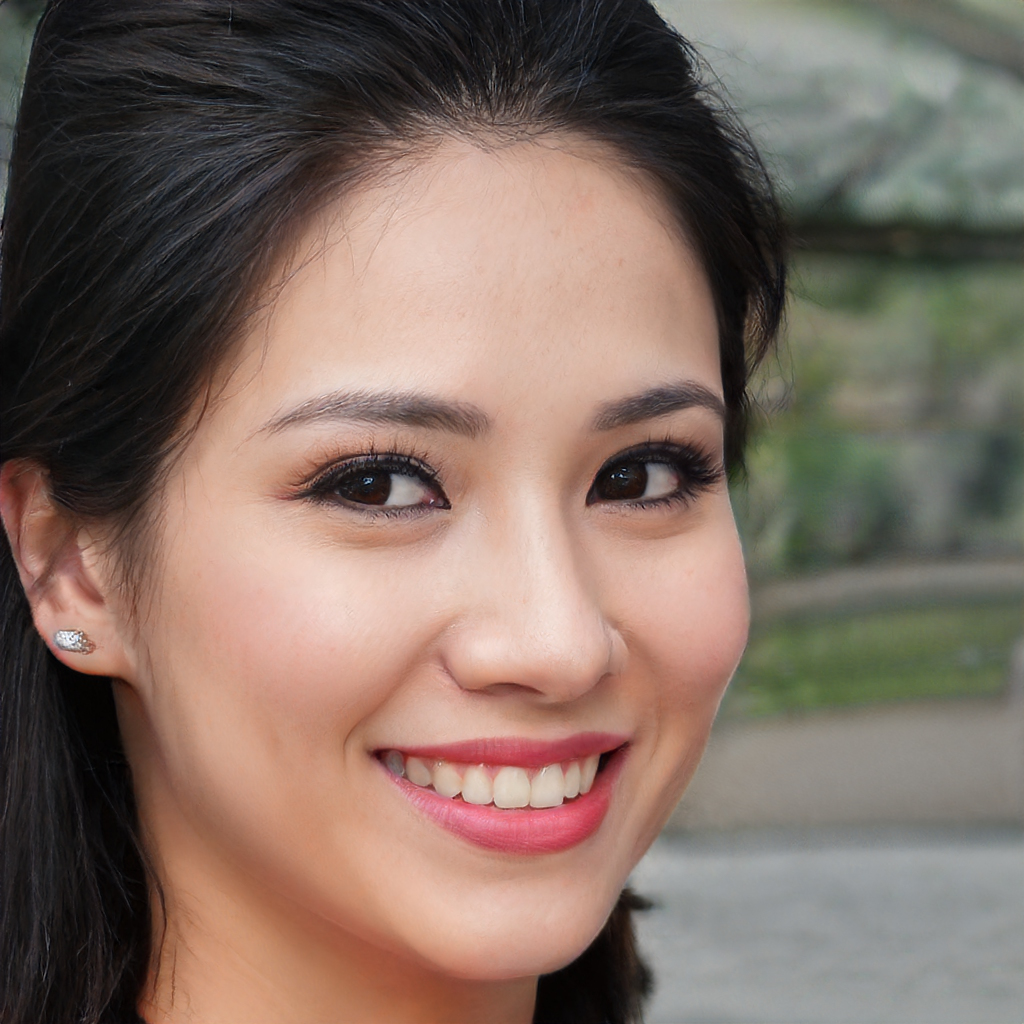
Label: Colored